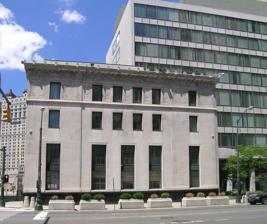
Building: Federal Reserve Bank of Chicago Detroit Branch Building
Country: United States of America
Year built: 1951
This article is about the historical location of the Federal Reserve's Detroit branch, now a commercial office building. For its current location, see Federal Reserve Bank of Chicago Detroit Branch . United States historic place Federal Reserve Bank of Chicago Detroit Branch Building U.S. National Register of Historic Places U.S. Historic district Contributing property The original 1927 building is in the foreground, with the annex to the right Interactive map Location 160 West Fort Street Detroit , Michigan Coordinates 42°19′51″N 83°2′56″W / 42.33083°N 83.04889°W / 42.33083; -83.04889 Built 1927; 1951 (annex) Architect Graham, Anderson, Probst & White; Smith, Hinchman & Grylls / Minoru Yamasaki Architectural style Classical Revival , International Style Part of Detroit Financial District ( ID09001067 ) NRHP reference No. 07001491 Added to NRHP January 29, 2008 The Federal Reserve Bank of Chicago Detroit Branch Building, commonly called the Federal Reserve Building , is a bank building located at 160 West Fort Street in downtown Detroit , Michigan . It was listed on the National Register of Historic Places in 2008. History In 1913 the United States Congress created the Federal Reserve System , which established twelve regional Federal Reserve Banks, including the Federal Reserve Bank of Chicago . Detroit was included in the Chicago region. Regional banks had the authority to create branch offices, and in 1917 the Federal Reserve Bank of Chicago authorized the establishment of a Detroit Branch . In March 1918, the Detroit Branch opened, operating out of three local institutions. However, Detroit operations soon outgrew this operation, and in 1921 a site was chosen for a new building. This site was within the Detroit Financial District , at a location that had once been part of Fort Shelby . After the fort was demolished, the land associated with it was divided into lots. Hiram Walker purchased several lots and constructed a house there. After Walker's death, the University Club purchased the house, and in 1916 the property was purchased by James Couzens . Couzens sold the land this building is located on to the Federal Reserve in 1921. In 1926, Congress authorized the construction of this building. The Federal Reserve hired the Chicago firm of  Graham, Anderson, Probst & White to design it, and construction began in 1927. The building officially opened in December 1927. However, by the early 1940s, the branch office had outgrown the building's capacity. In 1945, the Federal Reserve purchased lots adjacent to the building, and hired the firm of Smith, Hinchman & Grylls to design an annex. The firm's head designer, Minoru Yamasaki , planned the building. Construction began in 1949, and by 1951, the eight-story glass-and-marble annex, opened. The Modern annex is clearly designed not to mimic the original building, but to make a statement all its own. After completion of the annex, the original building was gutted and renovated, and the entire complex opened in 1953. In 2004, the Federal Reserve Bank moved to a new building at 1600 East Warren Avenue, leaving the building on Fort empty.  A developer purchased the building with the intention of creating loft space. However, Dan Gilbert purchased the building on January 30, 2012. Gilbert began a $12 million renovation which was completed in 2013 and included a revamped mixed-use approach by Detroit-based architectural firm Rossetti . In February 2014, the Detroit Media Partnership , parent of the Detroit Free Press and The Detroit News , announced all three organizations would occupy six floors in both the old and new sections of the building.  The partnership expected to place signs on the exterior similar to those on the former headquarters. The move took place October 24–27, 2014. Description The Federal Reserve Bank of Chicago Detroit Branch Building consists of a 1927 three-and-one-half-story marble-faced Classical Revival bank building and a 1951 eight-story International Style Annex. The Annex is set back 30 feet from the front of the original building, and a small raised plaza is sited in front of the Annex and beside the original building. The floor levels of the two buildings are aligned, and the original building was gutted with the Annex was constructed, providing a seamless transition between the structures. The fourth floor of the original building was demolished to provide space for a penthouse projecting from the Annex, and a terrace for outdoor seating. The original 1927 building measures 75 by 130 feet (23 m × 40 m), and has a black marble base approximately four feet high, with the upper section sheathed in white marble. A heavy stringcourse above the second-story windows separates the lower floors from the third (attic) story. The first-floor windows are multi-paned six-over-six windows with a cast-iron spandrel between each pair. The second and third floors originally had one-over-one double-hung windows, but these have been replaced with a single pane. The original main entrance of the building was eliminated in the 1951 renovation. The 1951 Annex measures 115 by 100 feet (35 m × 30 m). The curtain walls are constructed from a grid of stainless steel from which 1-1/2" marble slabs are suspended. The ground floor is divided into seven bays by marble piers. The curtain walls on the upper floors extend three feet beyond the recessed ground floor piers. The white marble used in this structure was carefully chosen to match the color of the original building, and the glass was tinted green to reduce glare. References